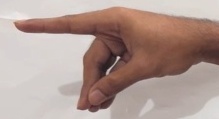
ASL sign: P